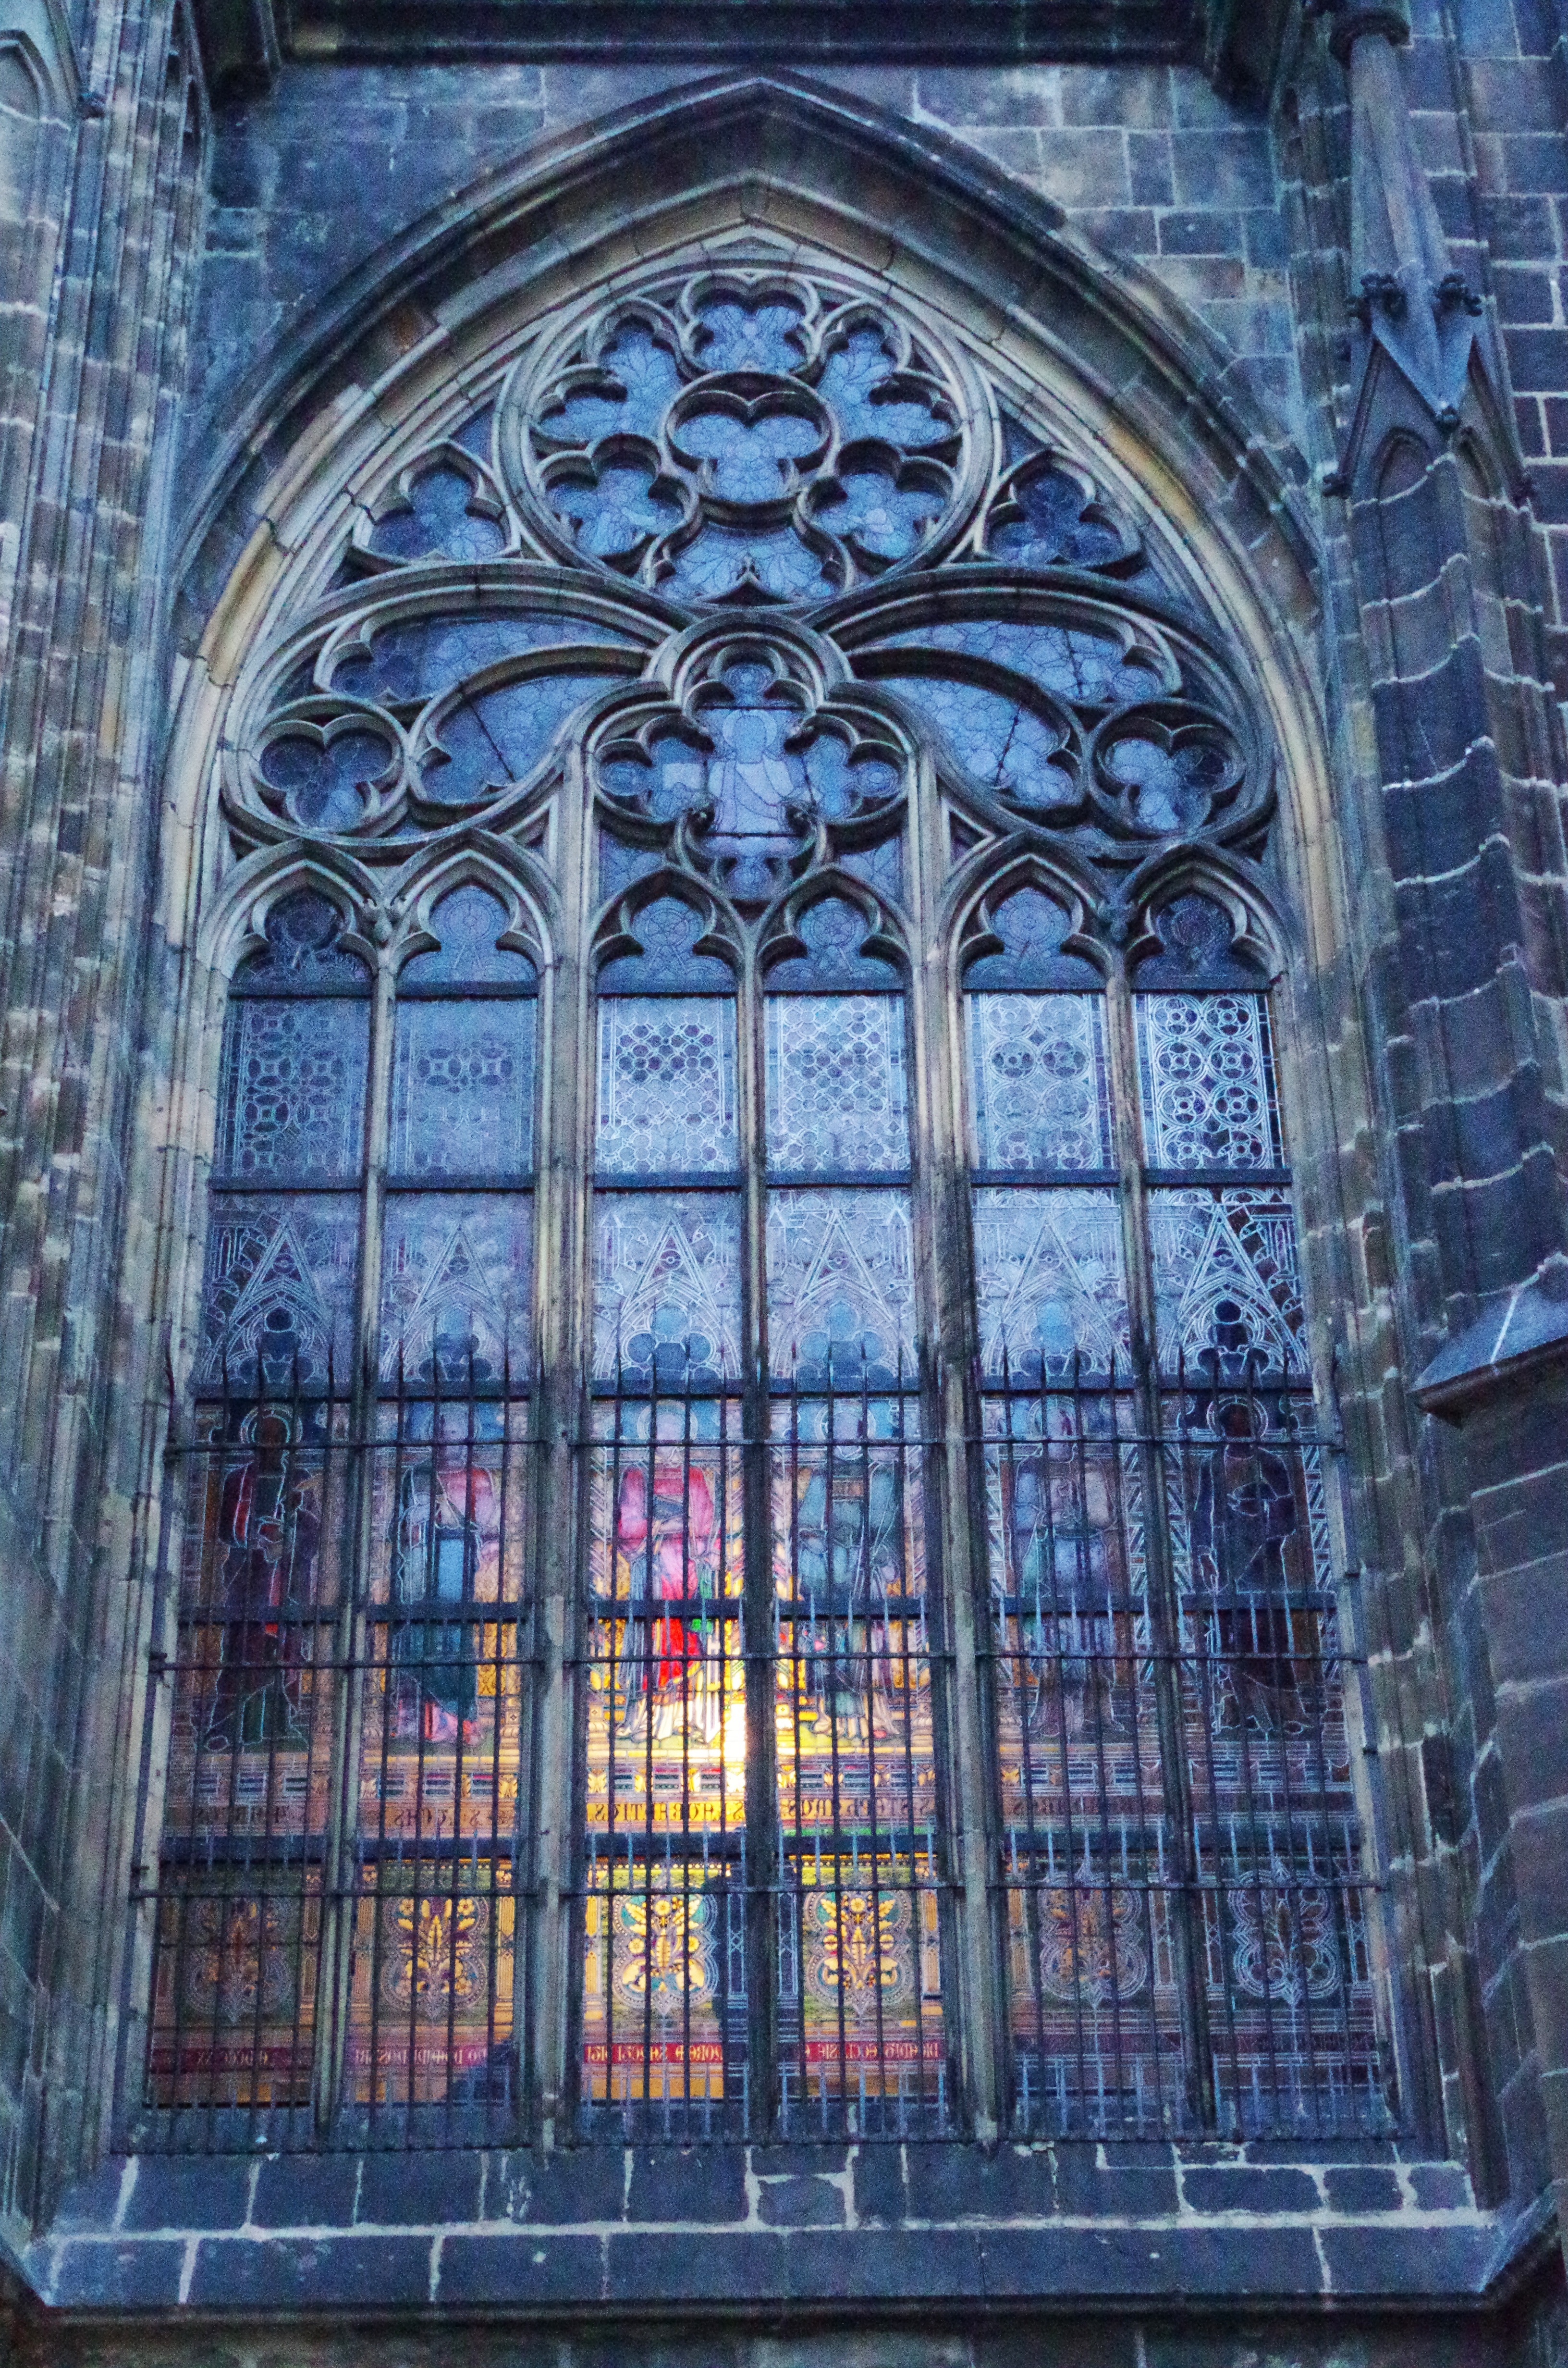
architecture, antique, window, glass, building, old, arch, facade, cathedral, chapel, stained glass, place of worship, decorative, symmetry, gothic architecture